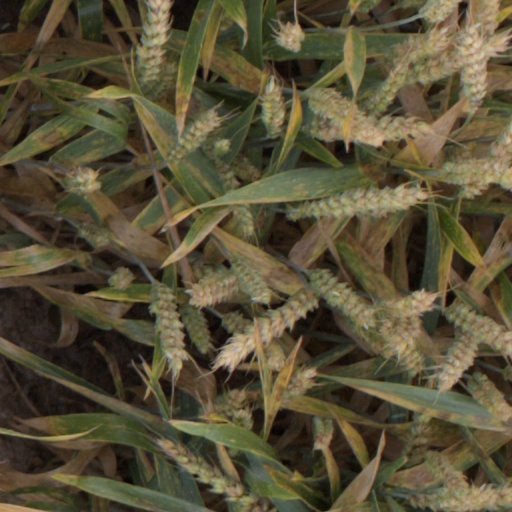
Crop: wheat